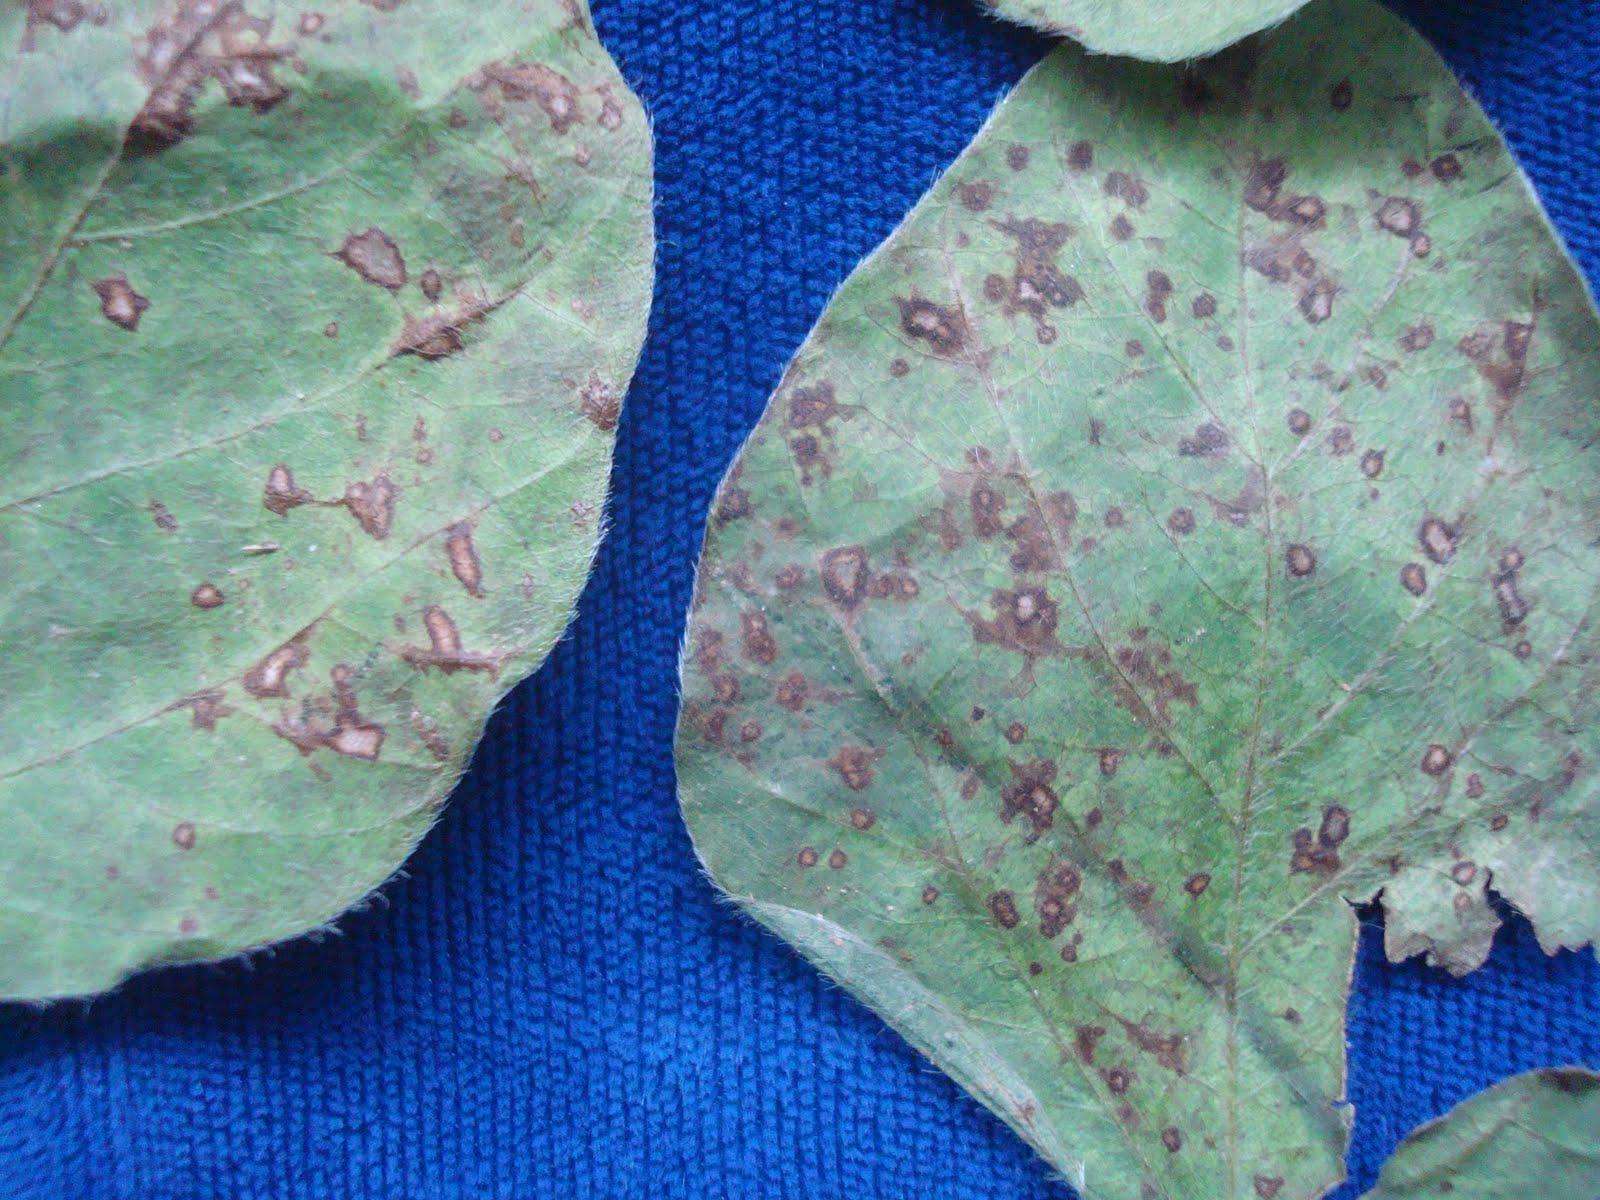
Plant: Soybean
Disease: soybean frog eye leaf spot